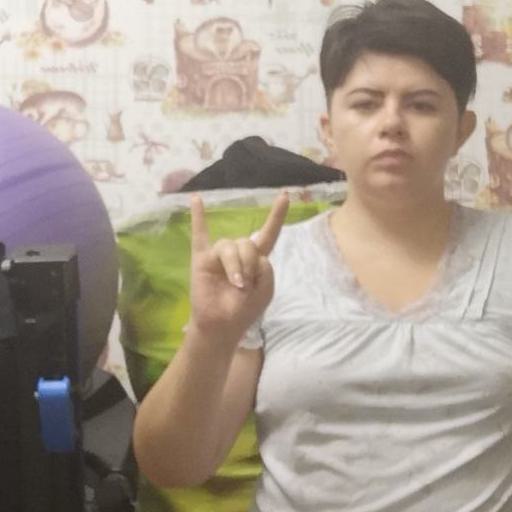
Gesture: rock